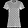
Label: T - shirt / top